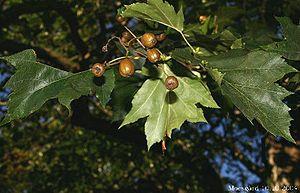
L'Alisier torminal, Alisier des bois ou Sorbier torminal est un arbre originaire d'Europe, d'Afrique du Nord et d'Asie Mineure, appartenant au genre des sorbiers, à la famille des Rosacées et à la sous-famille des Maloideae.